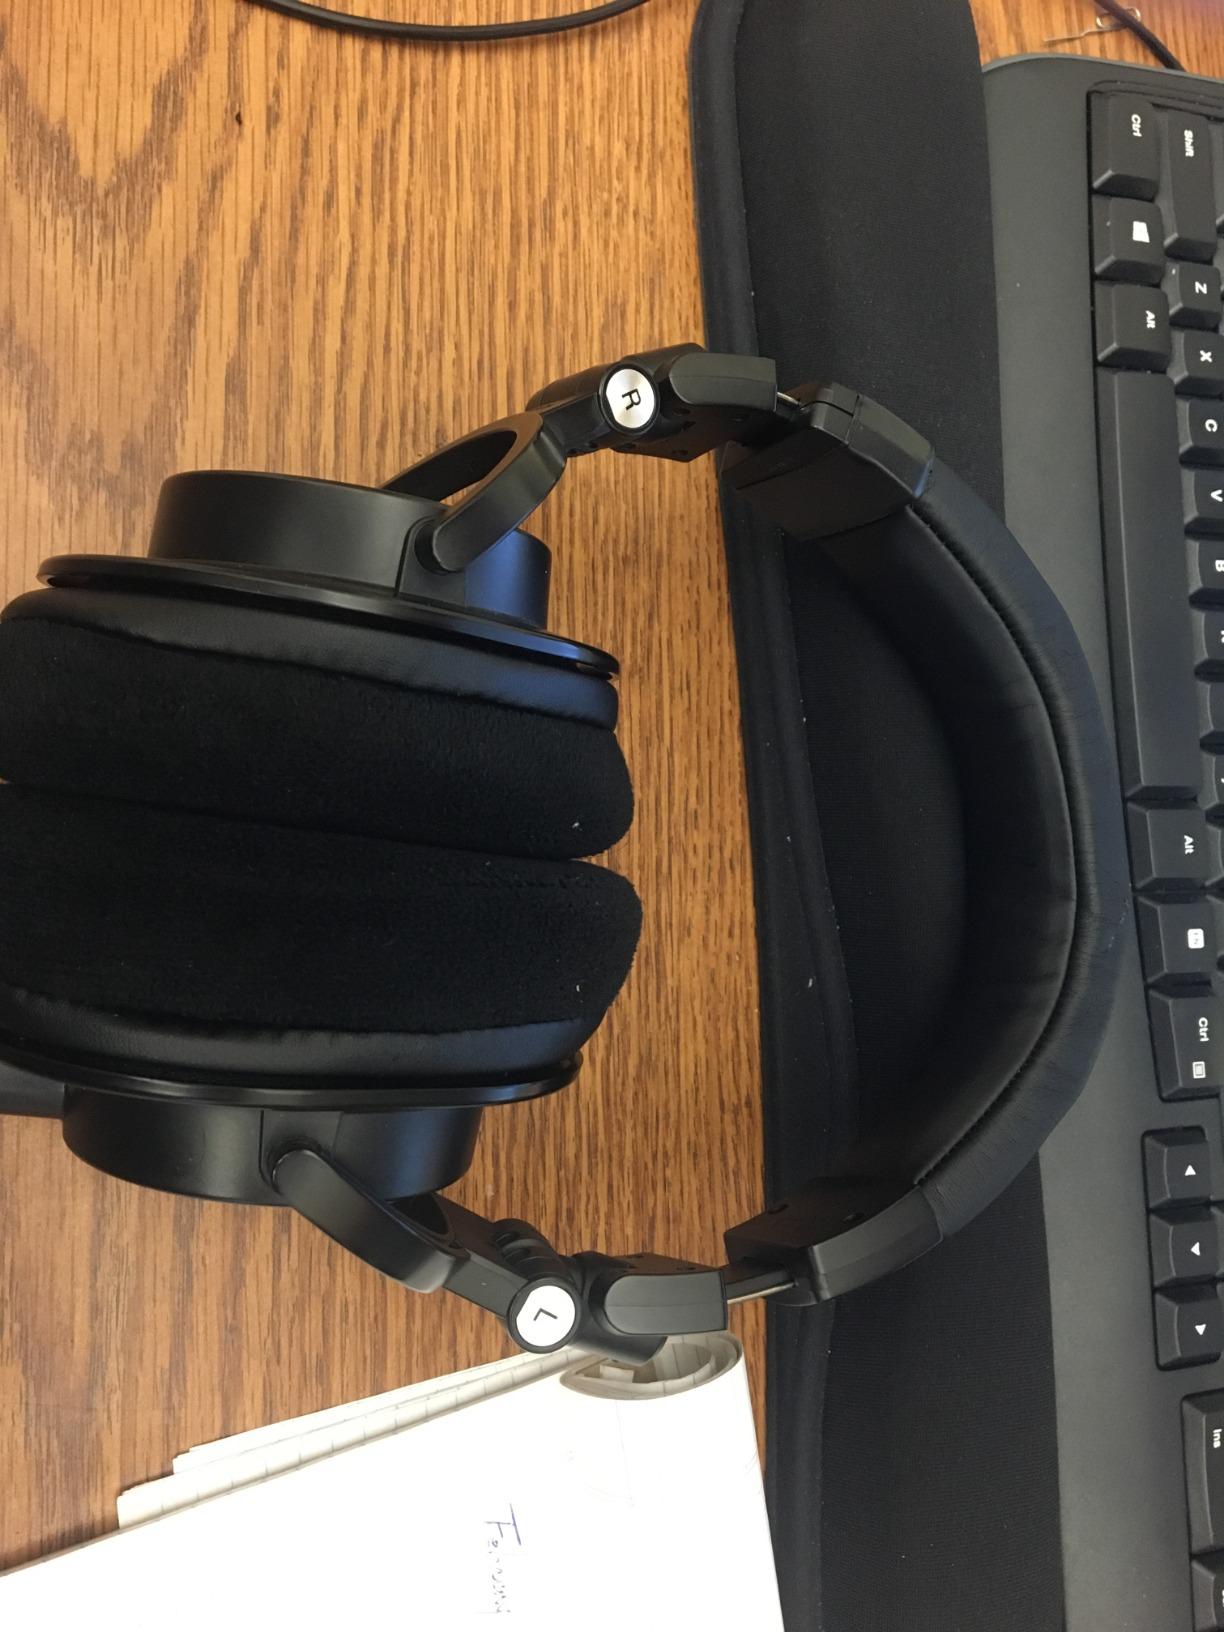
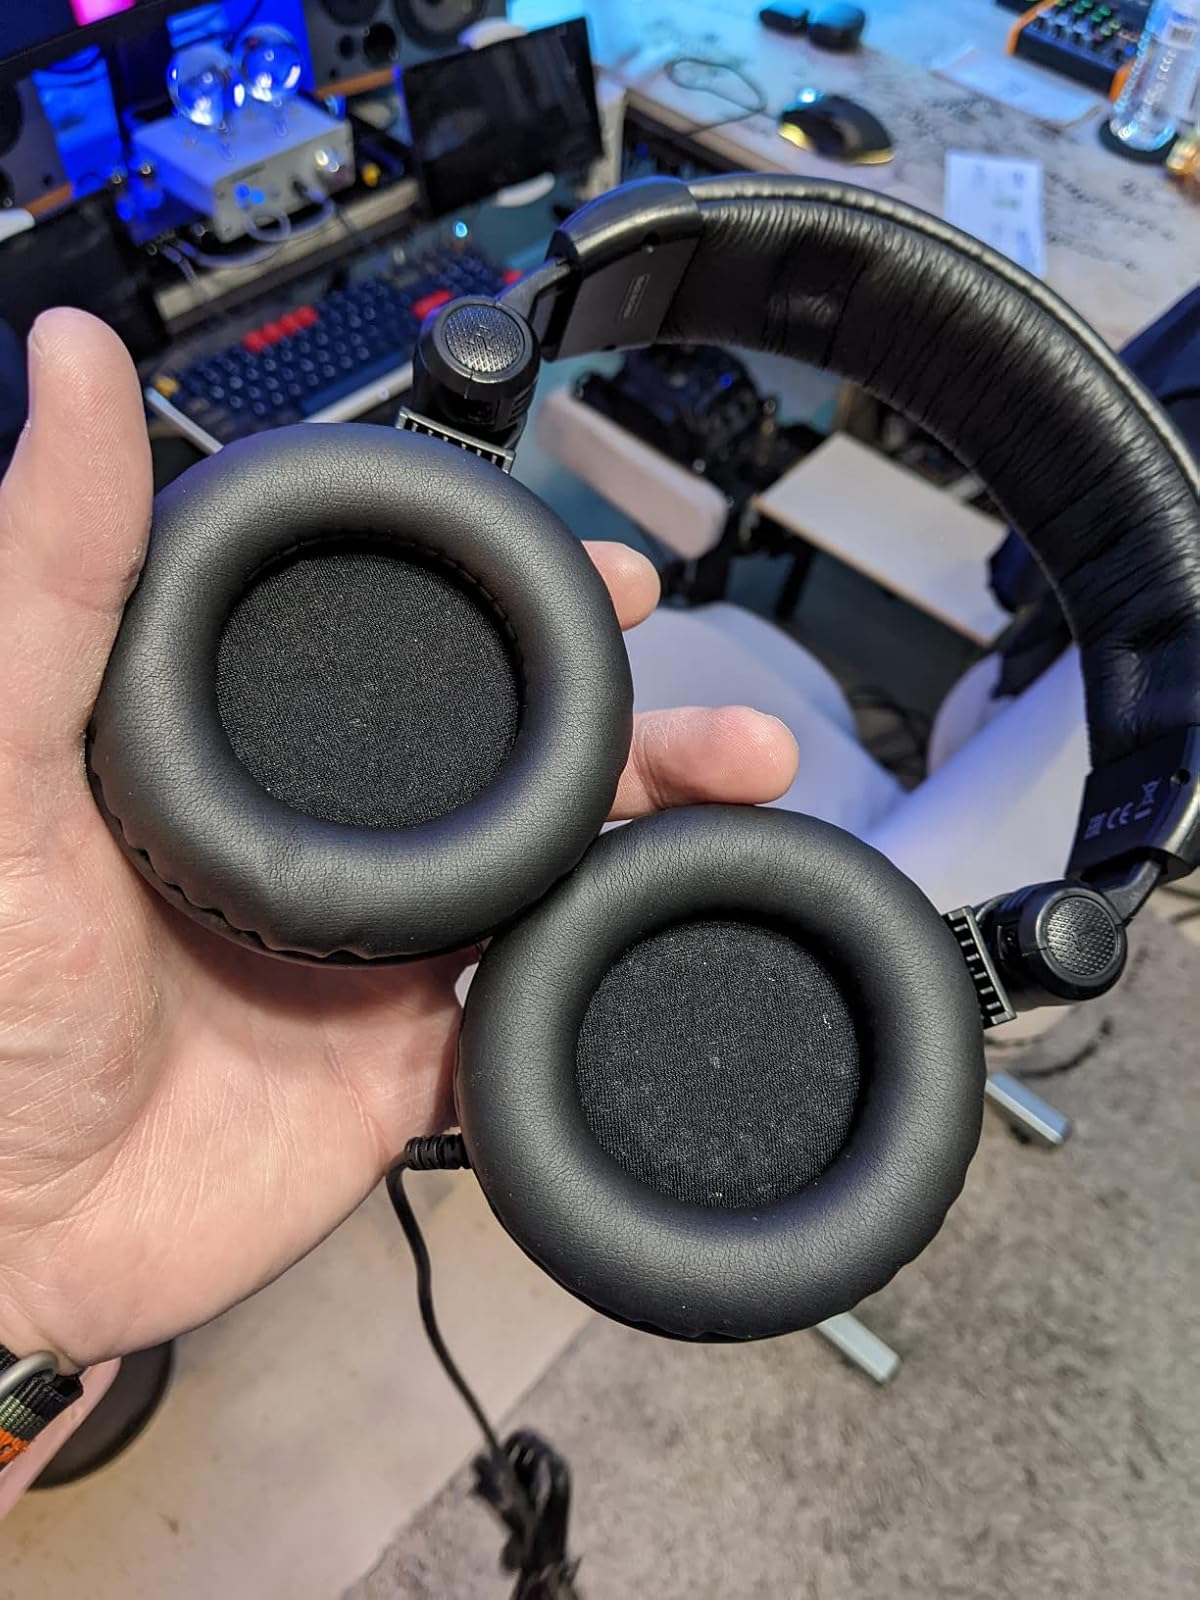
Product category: headphones
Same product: no